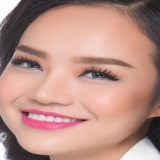
hoa hậu Lưu Thị Diễm Hương